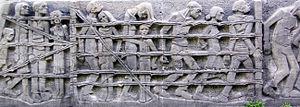
On nomme un camp de concentration un lieu fermé de grande taille créé pour regrouper et pour détenir une population considérée comme ennemie, généralement dans de très mauvaises conditions. Cette population peut se composer d'opposants politiques, de résidents d'un pays ennemi au moment de la déclaration des hostilités, de groupes ethniques ou religieux spécifiques, de civils d'une zone critique de combats, ou d'autres groupes humains, souvent pendant une guerre. Les personnes sont détenues en raison de critères généraux, sans procédure juridique, et non en vertu d'un jugement individuel. Le terme est surtout connu par la création de très nombreux camps par le régime nazi. Si les conditions de détention dans les camps de concentration nazis menaient de fait à des niveaux de morbidité et de mortalité extrêmement élevés, il faut les distinguer des camps d'extermination.
Un monument aux morts pacifiste est un monument aux morts qui exprime clairement une opinion opposée à la guerre. Un tel monument contraste avec ceux qui sont centrés sur la glorification des héros morts pour leur patrie. Ils apparaissent essentiellement à l'issue de la Première Guerre mondiale qui se déroula de 1914 à 1918.